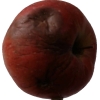
Label: Apple 17